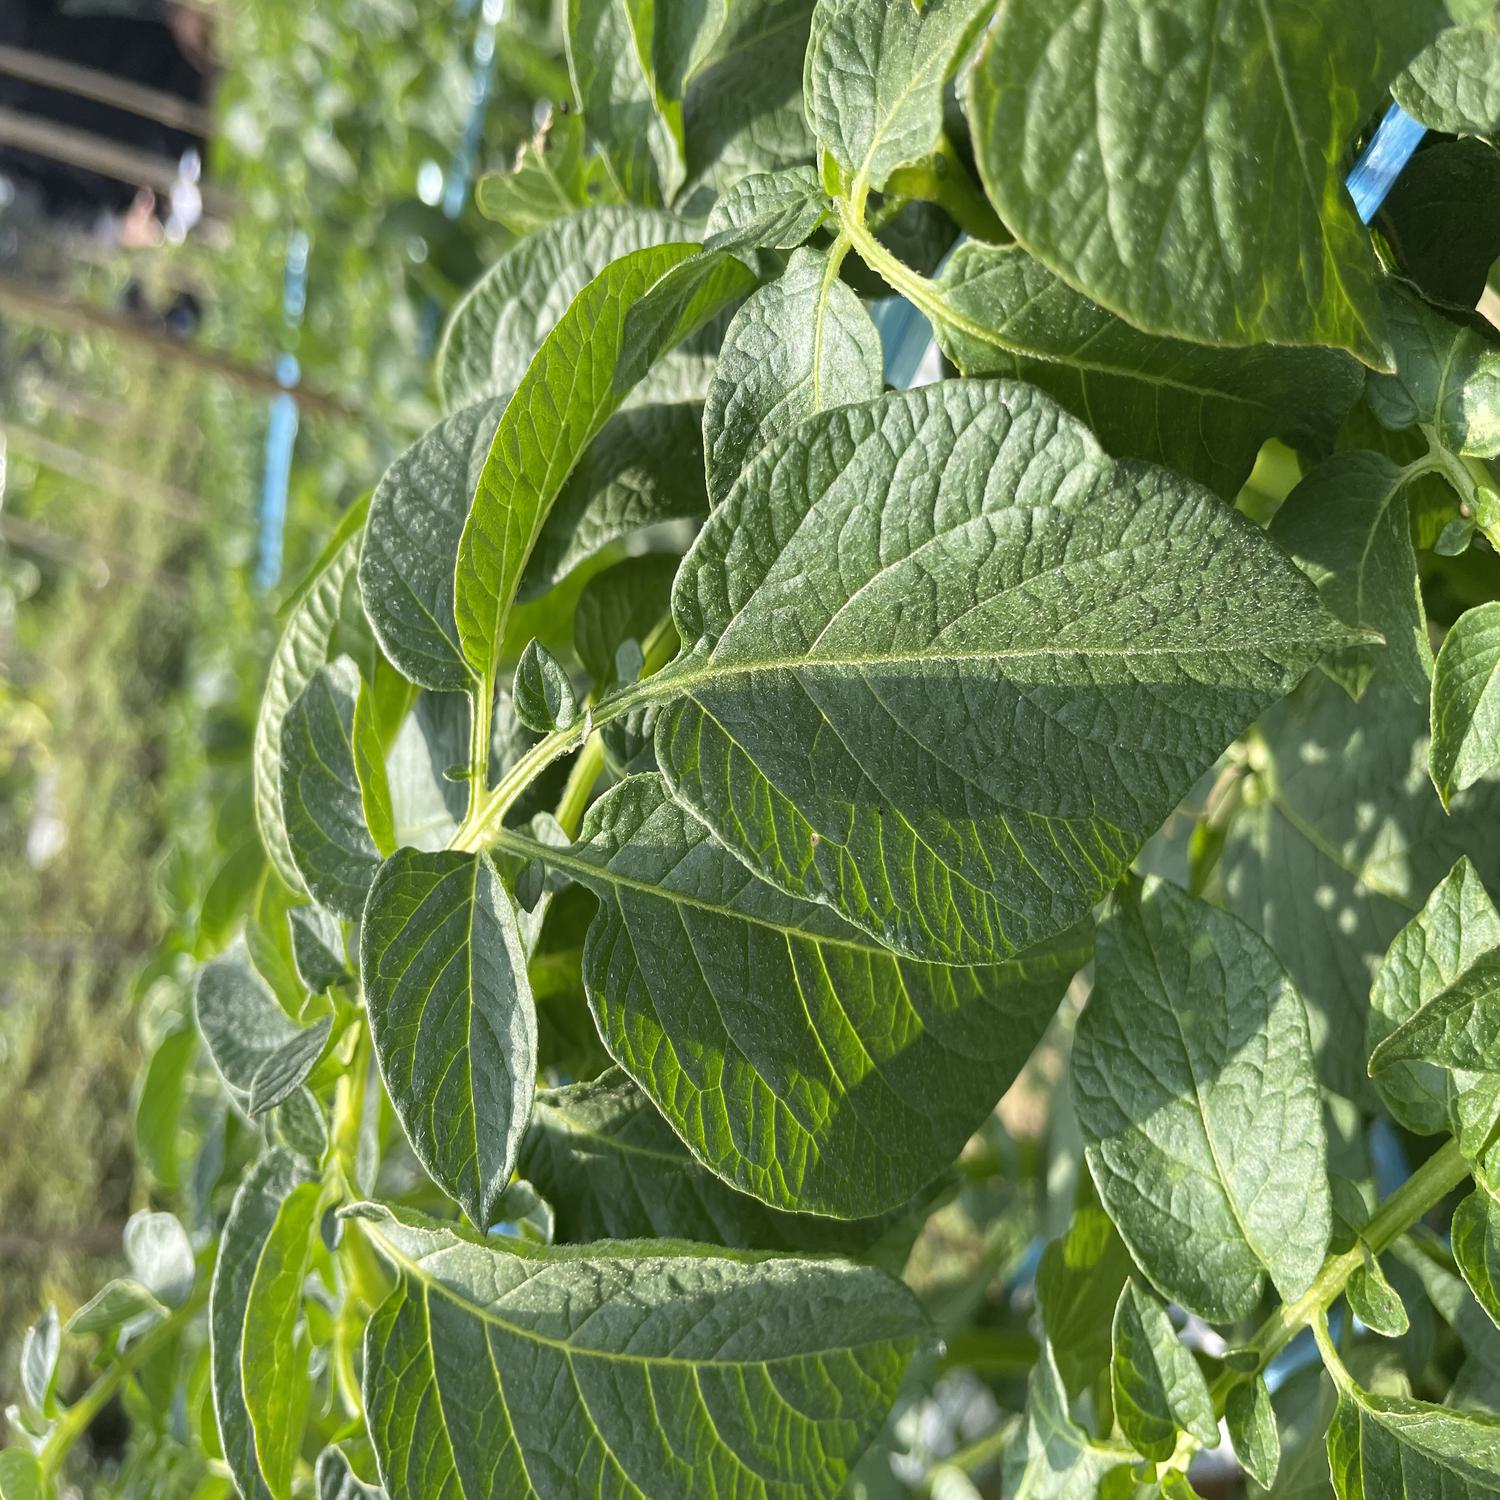
Label: Healthy